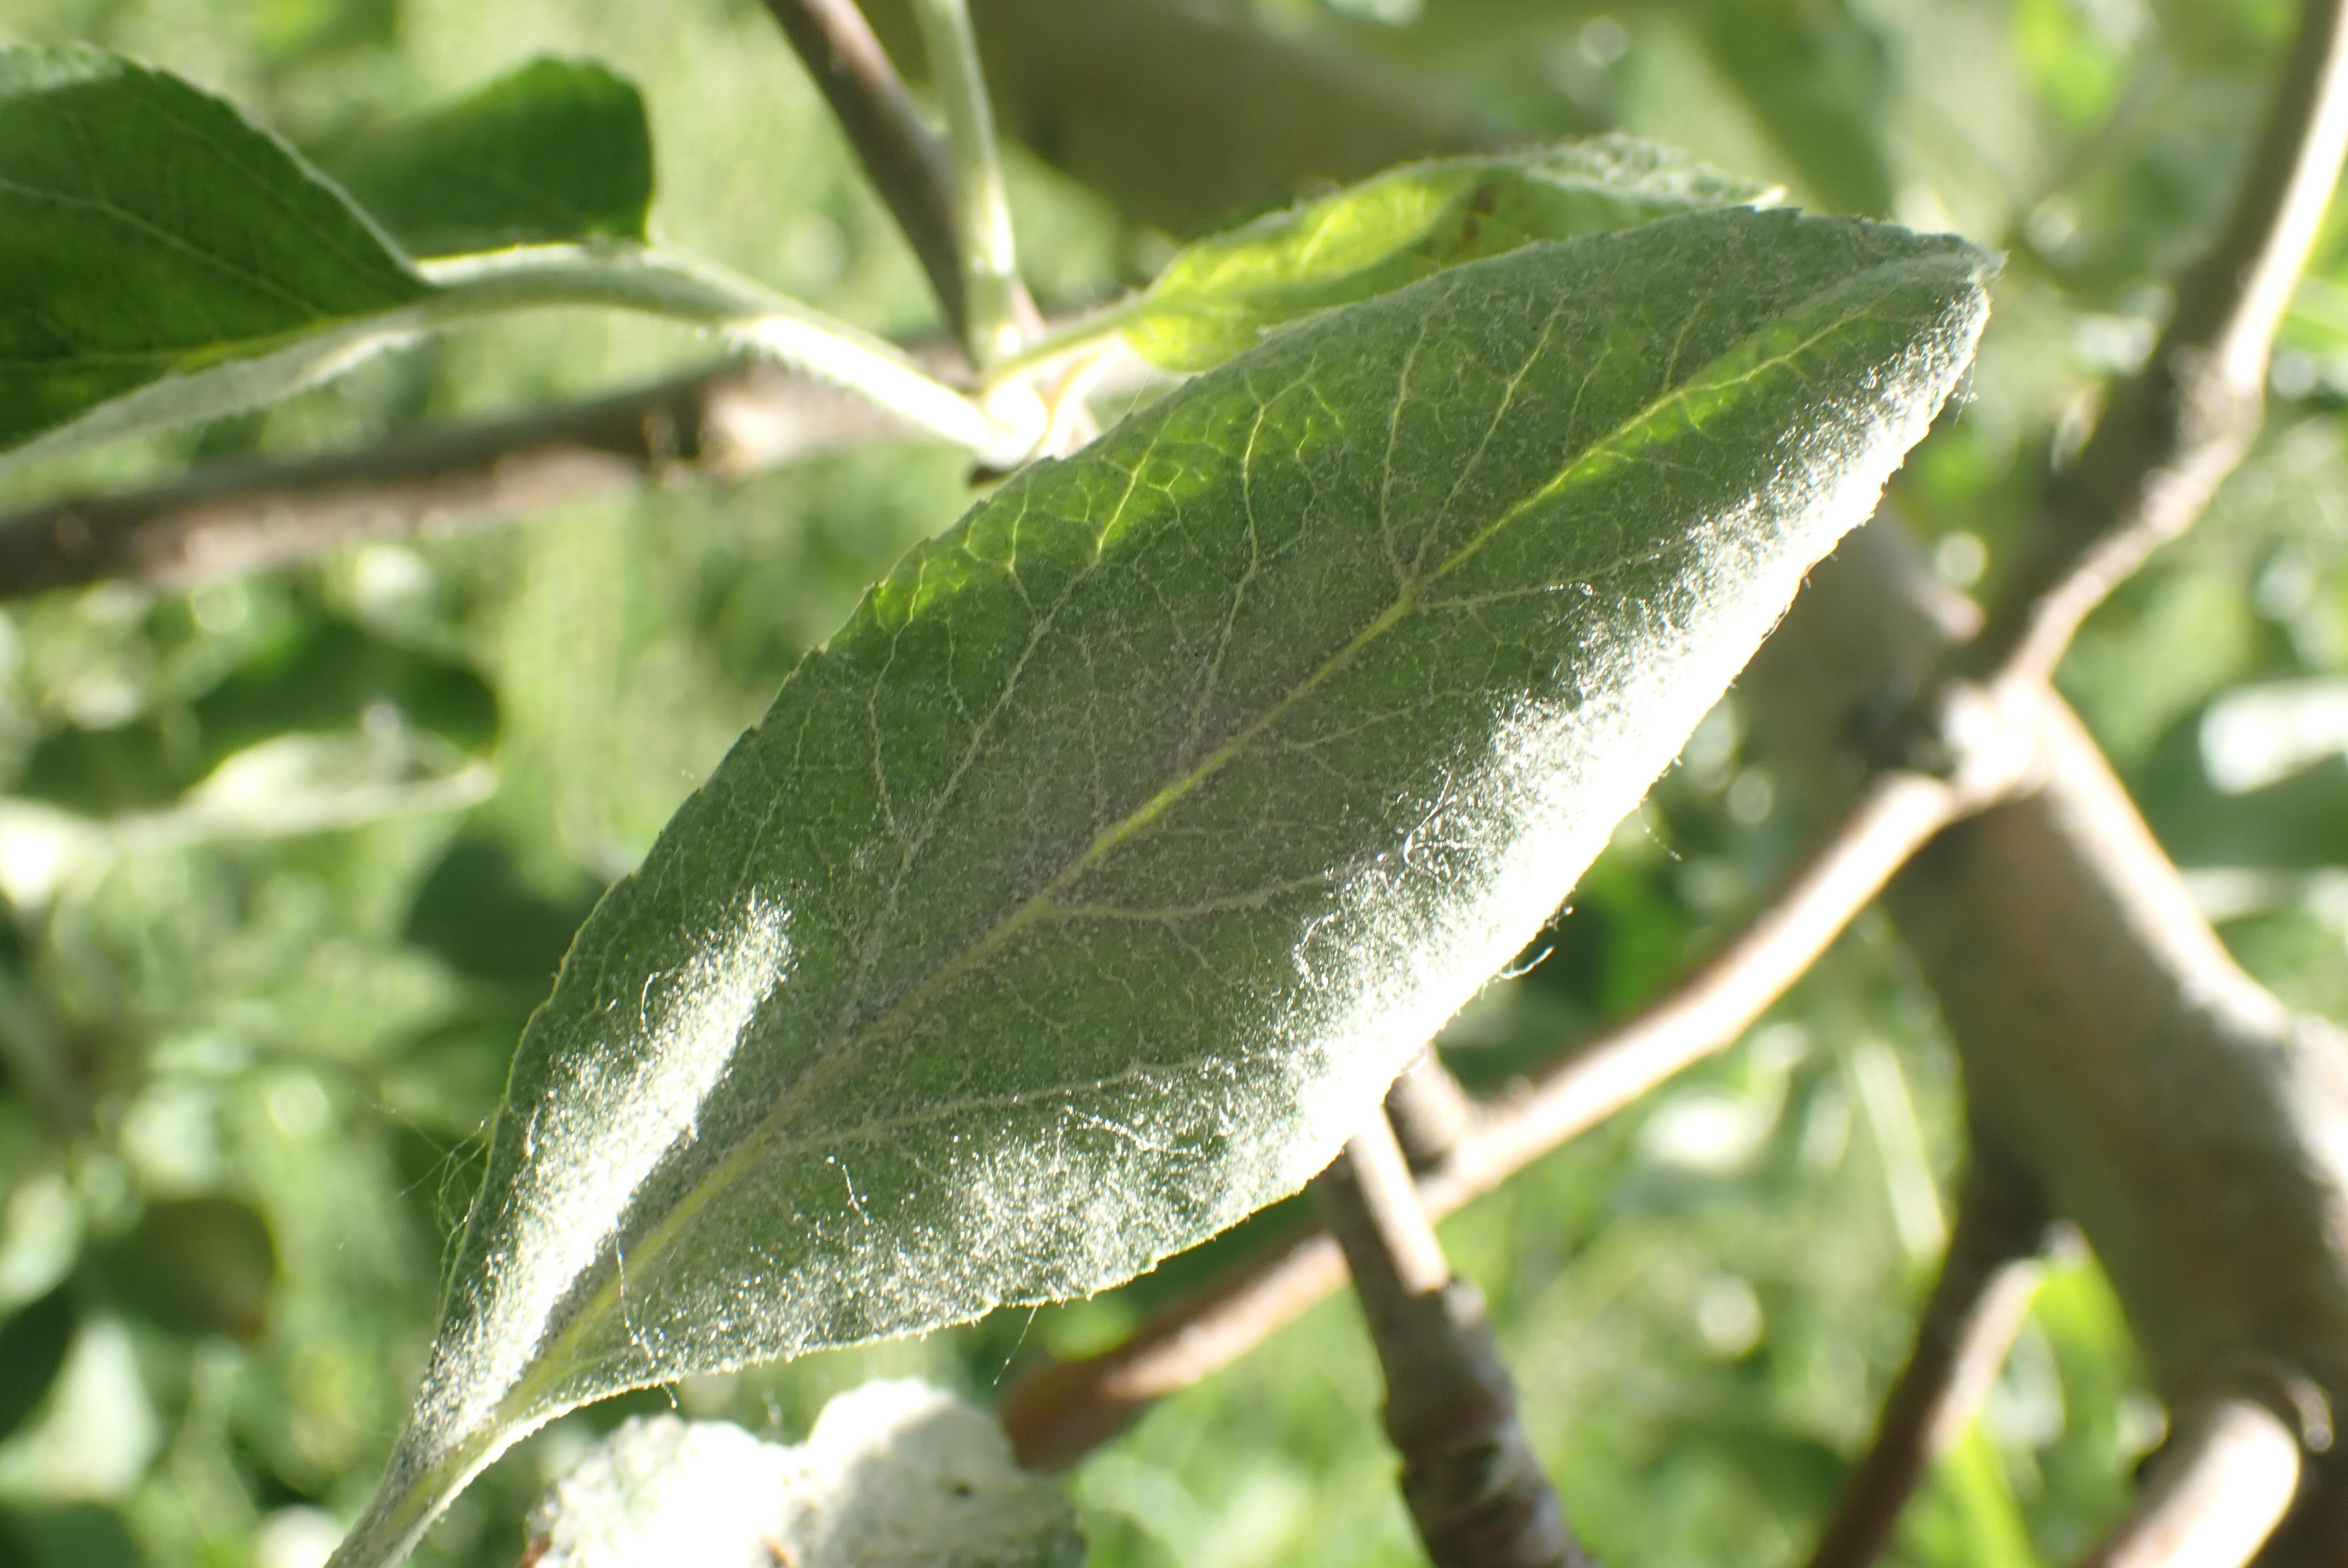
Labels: powdery_mildew